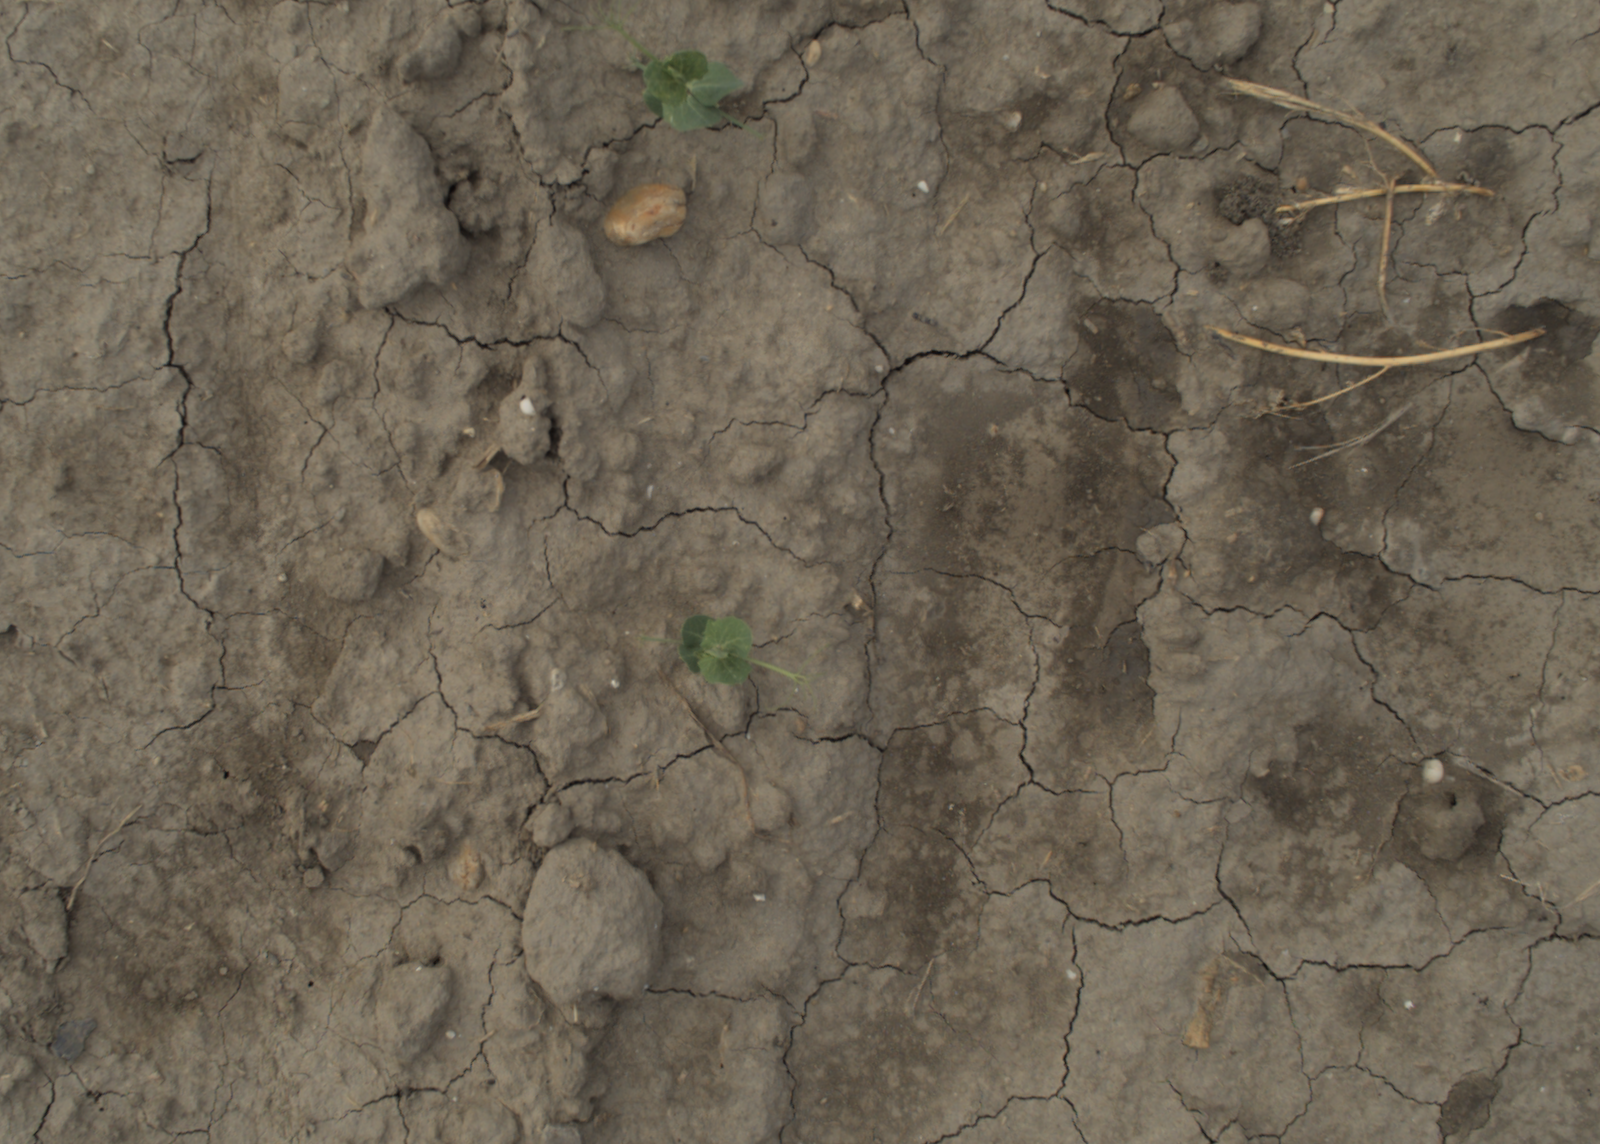
Capture date: 21.09.2021 10:51:08
Weather: mixed
Wind: light
Seeding date: 02.09.2021
Plant canopy height (mm): 962